USCGC Point Grey

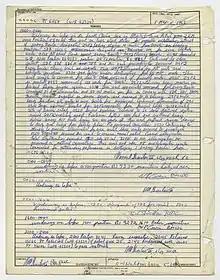
Logbook page of the Point Grey for 1 March 1968

A steel-hulled trawler was interdicted and destroyed on 1 March 1968 attempting to smuggle supplies and ammunition ashore near Cu Lao Re Island. The trawler was destroyed by mortar fire from "Point Grey" assisted by "Point Welcome", and two U.S. Navy Patrol Craft Fast, PCF-18 and PCF-20.